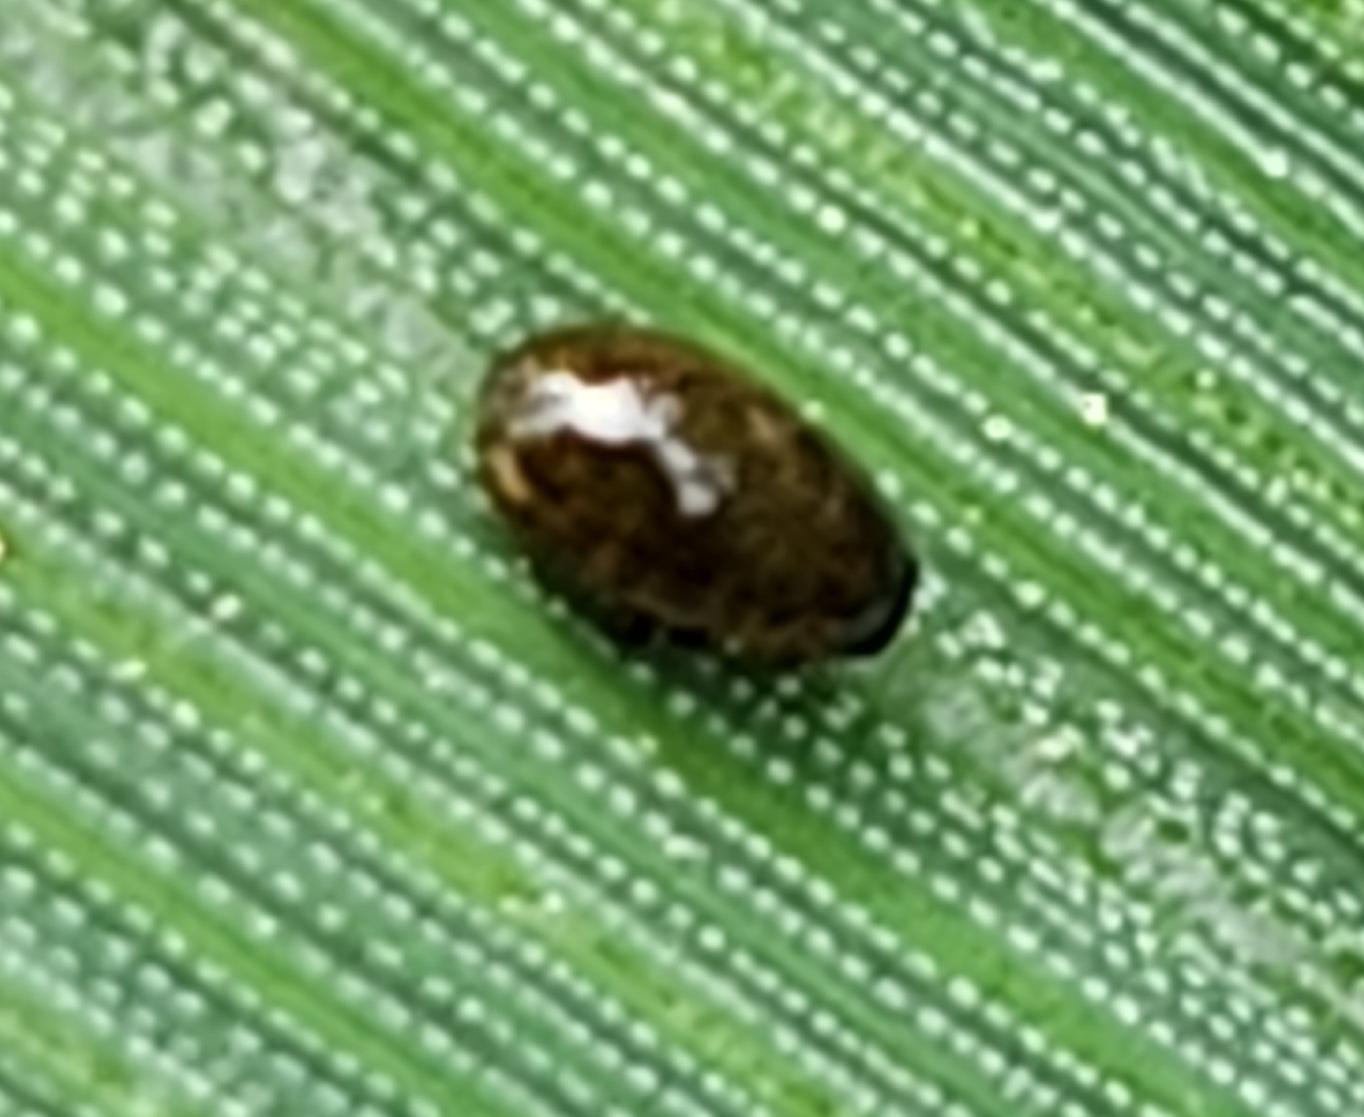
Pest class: cereal_leaf_beetle